Yim Pil-sung

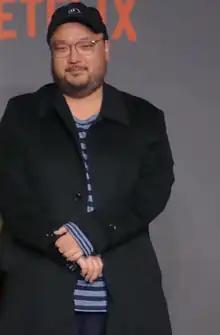
Yim in 2019

Yim Pil-sung (born May 13, 1972) is a South Korean film director and screenwriter. He wrote and directed "Antarctic Journal" (2005), "Hansel and Gretel" (2007), and "Scarlet Innocence" (2014).